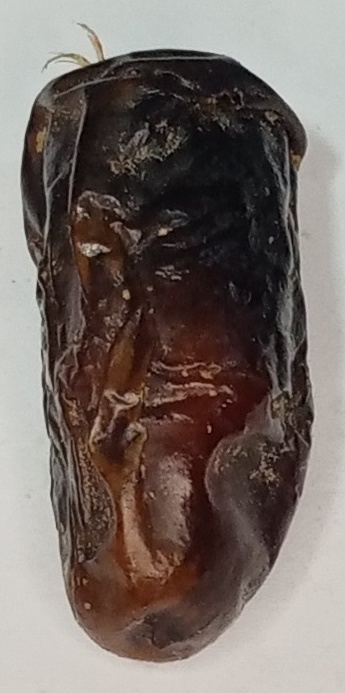
Variety: gajar
Size: large
Grade: grade-2